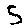
Label: 5